Province of Grosseto

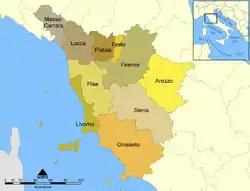
Map showing the position of the province in Tuscany.

The Province of Grosseto completely occupies the southern end of Tuscany, and with a territorial area of , it is the most extensive in the region and one of the least dense in population in Italy. The province is bordered to the northwest by the Province of Livorno, to the north by the Province of Pisa, to the northeast by the Province of Siena, and to the southeast by the Province of Viterbo in Lazio. To the south is the Tyrrhenian Sea, which includes the southern islands of the Tuscan archipelago, including Isola del Giglio and the smaller Giannutri islands and Formiche di Grosseto and Formica di Burano. The Arcipelago Toscano National Park spans both the provinces of Grosseto and Livorno, and includes the seven main islands of the Tuscan Archipelago: Elba, Isola del Giglio, Capraia, Montecristo, Pianosa, Giannutri, Gorgona, and some of the minor islands and rock outcrops. The highest point in the park is Mount Capanne, at in elevation, on the island of Elba.